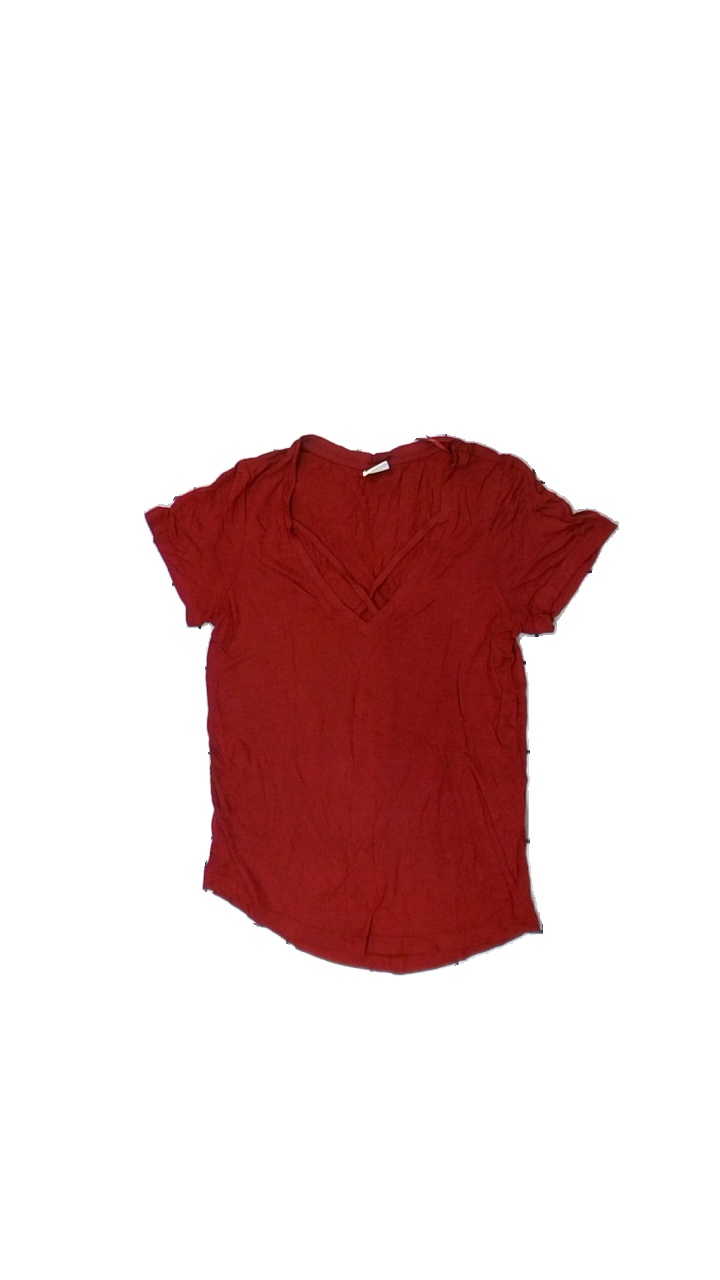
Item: T-shirt (Ladies)
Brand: Ermenegildo Zegna
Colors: Red
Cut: V-collar
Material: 100% cotton
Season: All
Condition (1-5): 4
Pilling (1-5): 5
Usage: Reuse
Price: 50-100